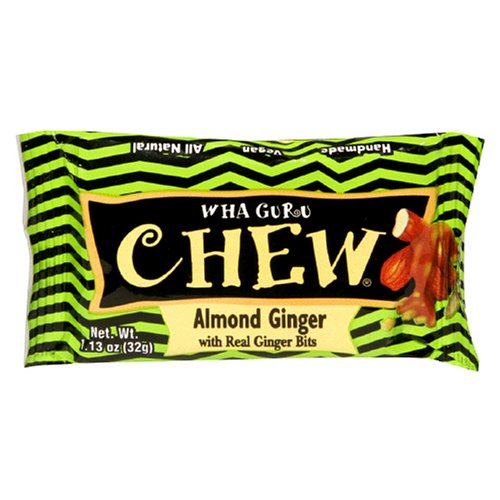
Golden Temple Wha Guru Chew, Almond Ginger, 1.13-Ounce Bars (Pack of 24)
Category: Grocery
Handmade. Vegan. All natural. Product of the U.S.A.
Features: Pack of 24 1.13-ounce handmade nut and ginger bars (27.12 total ounces) | 100% natural, vegan ingredients, including brown rice syrup, crystallized ginger pieces, almonds, and ginger root powder; no refined sugar | Zero grams of cholesterol and 2 grams of protein per serving | Wholesome, protein-packed bar keeps you going throughout your busy day | Made in the USA without GMOs